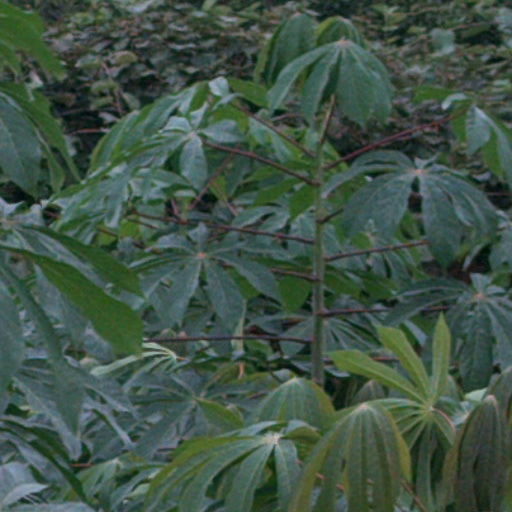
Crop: cassava